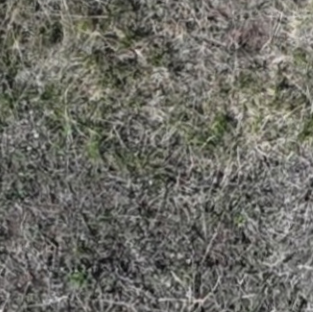
Month: may